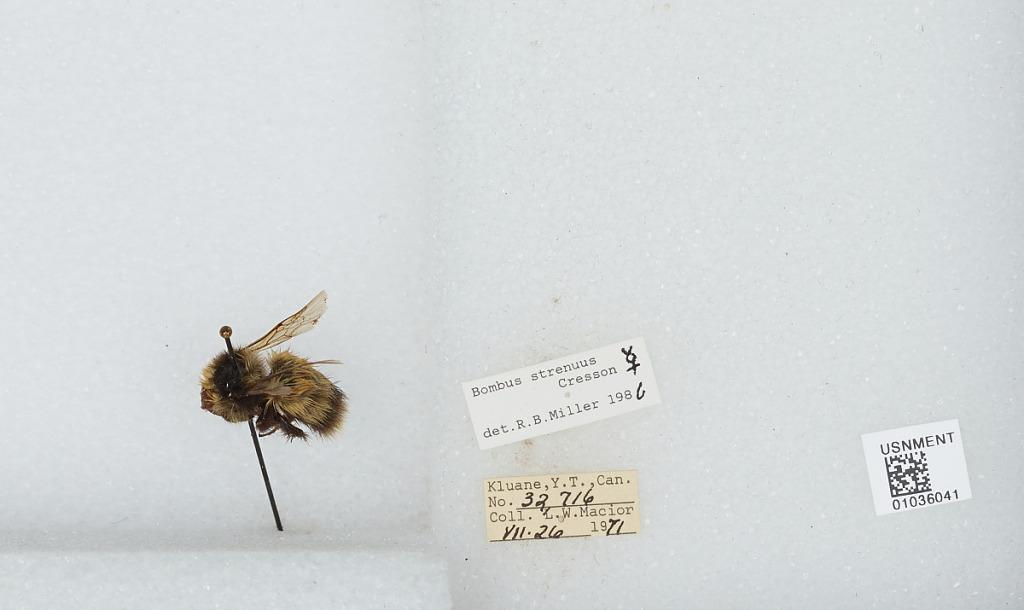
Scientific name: Bombus (Alpinobombus) neoboreus Sladen
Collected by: L. Macior
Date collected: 1971-7-26
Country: Canada
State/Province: Yukon Territory
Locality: Kluane
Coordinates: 60.75, -139.5
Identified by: Miller, R. B.